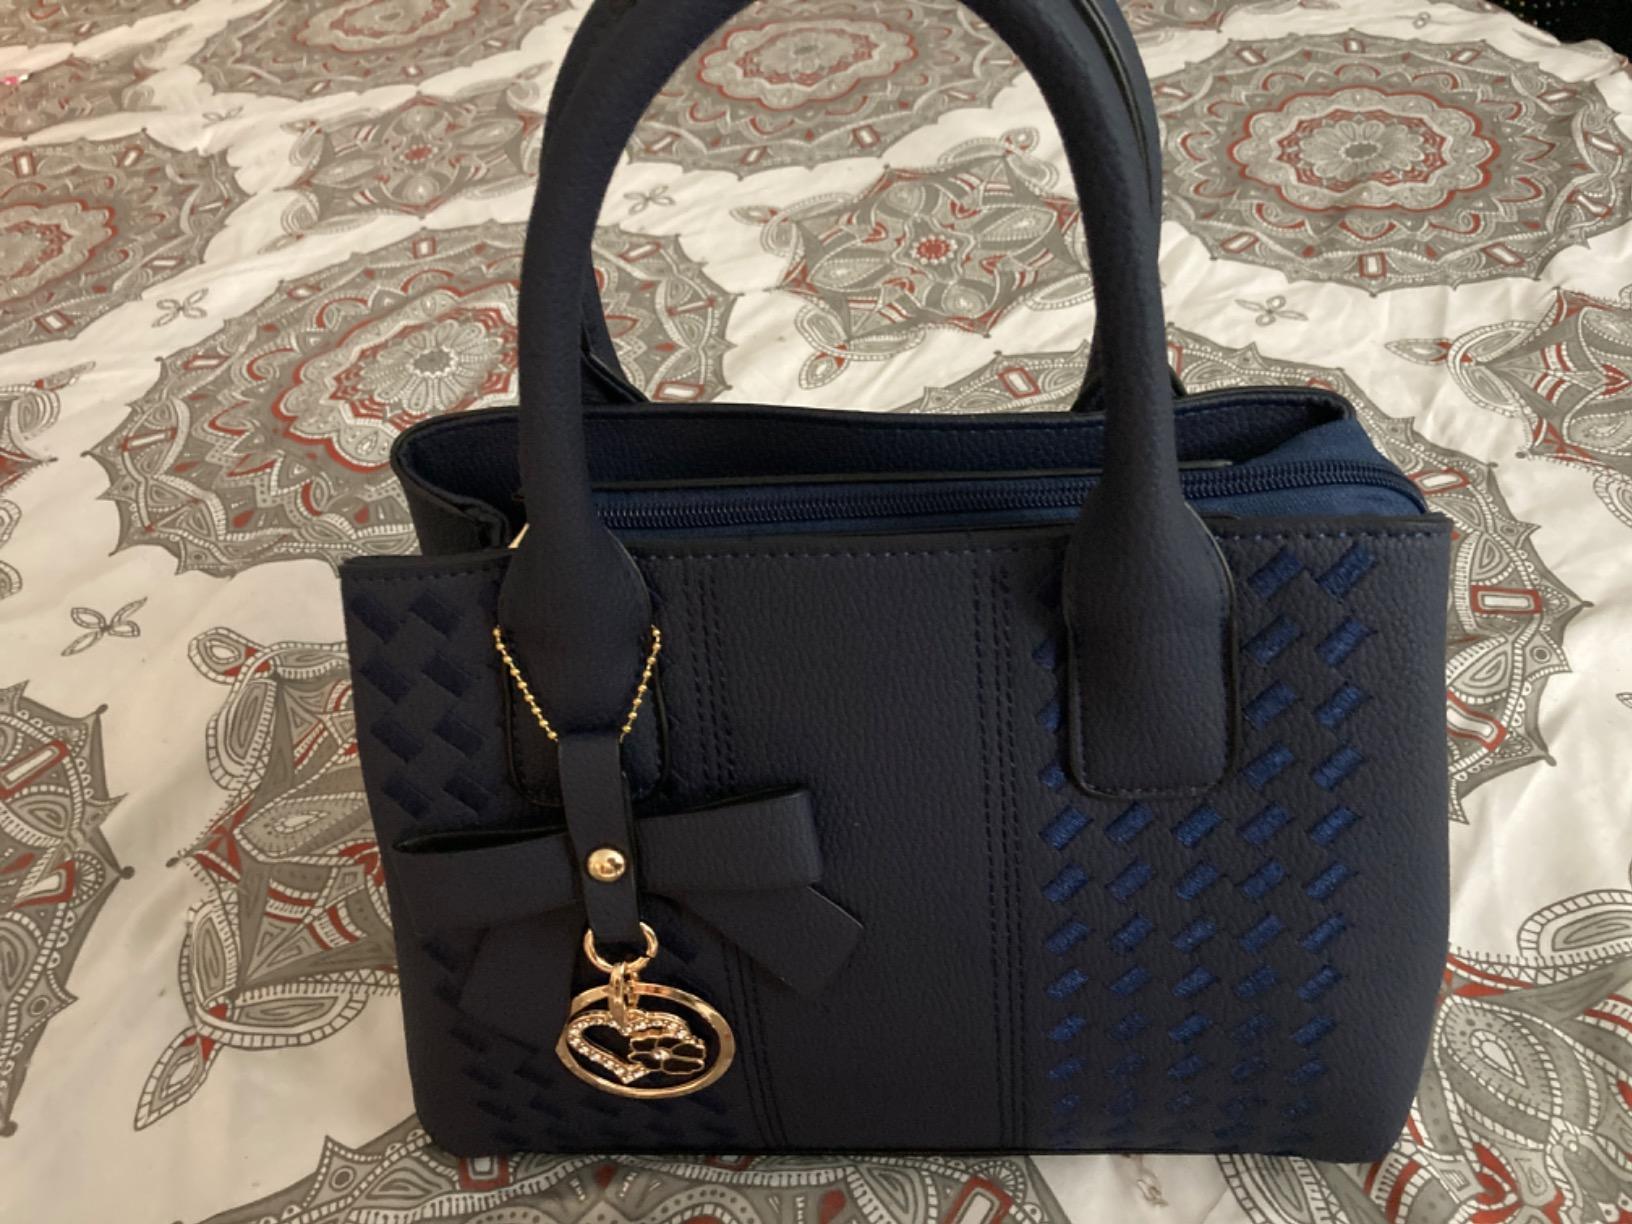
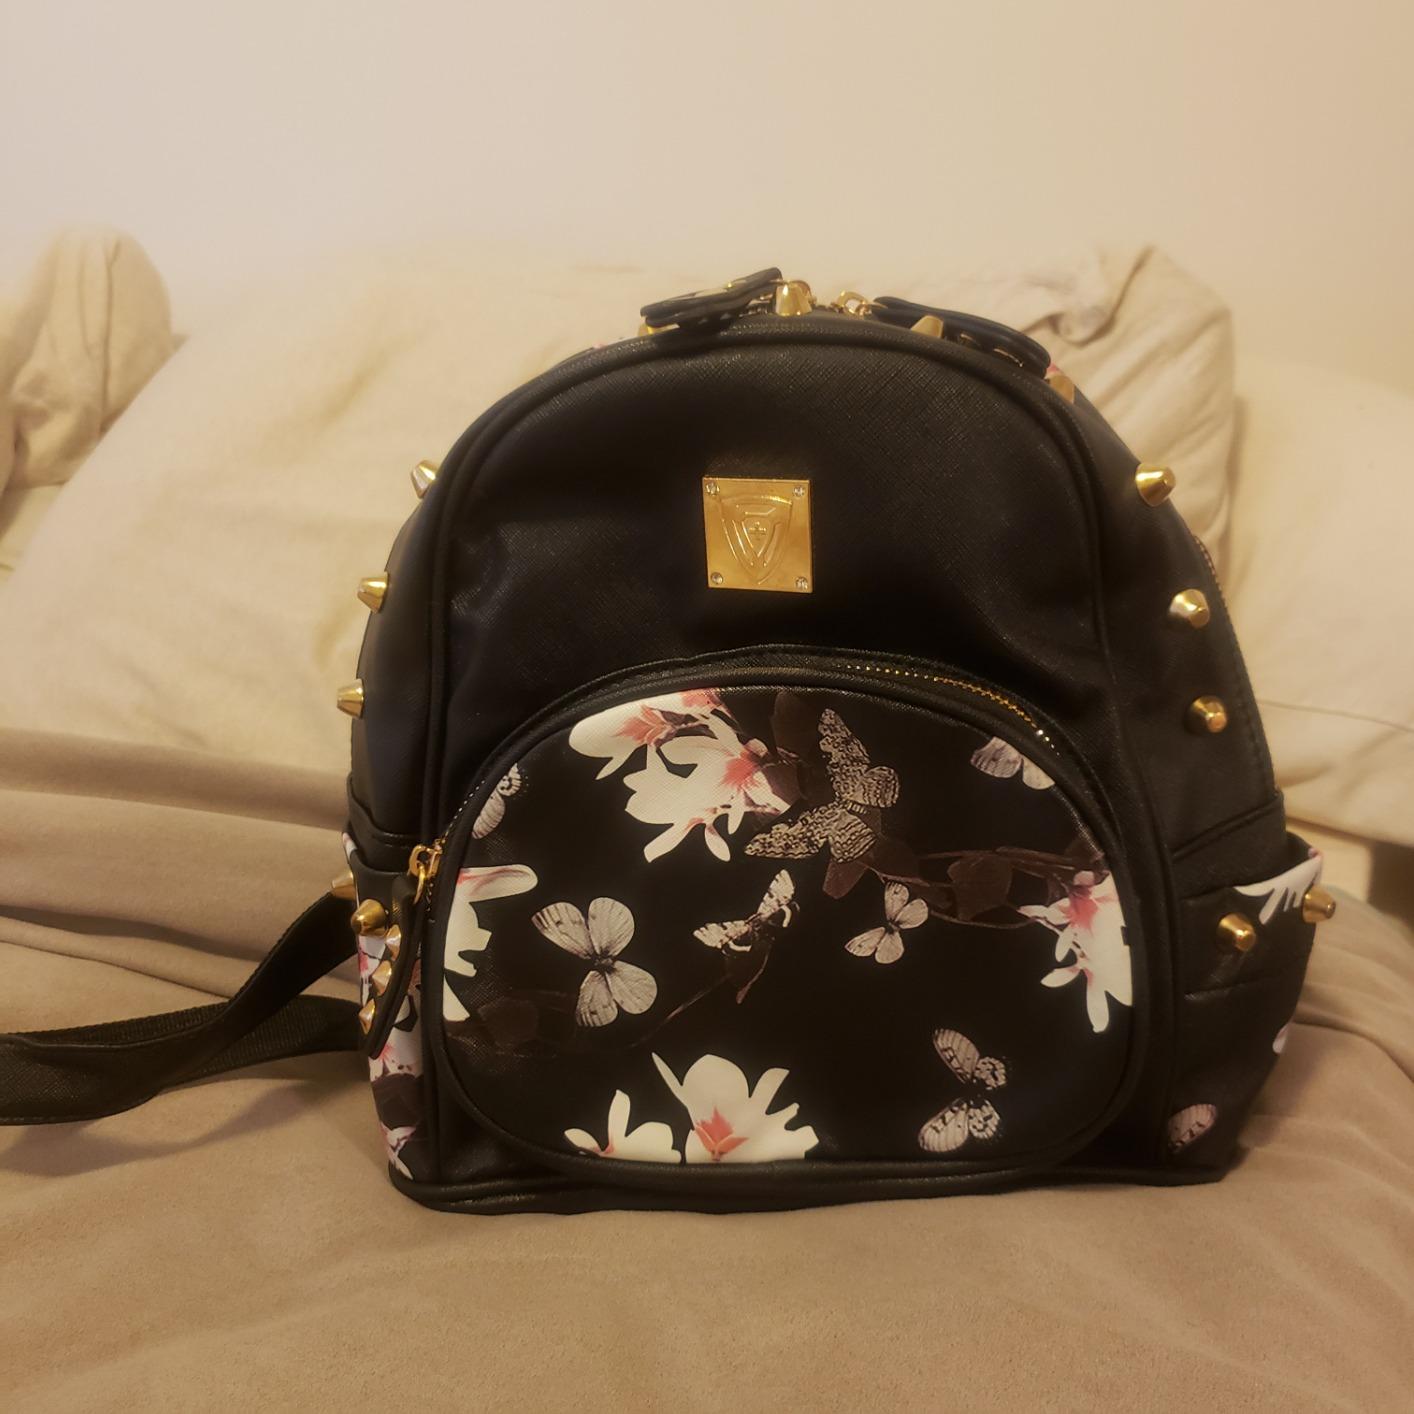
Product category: accessories_handbag
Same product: no